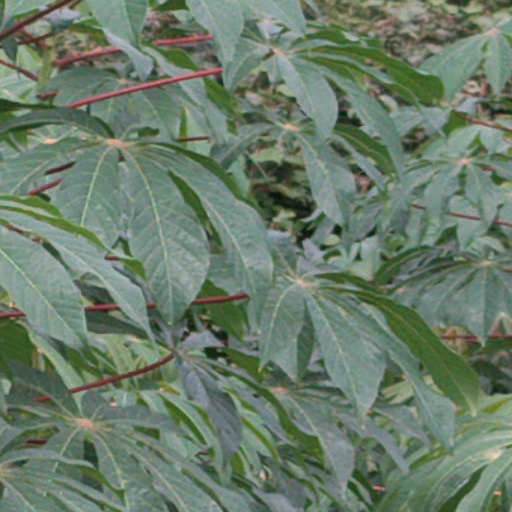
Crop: cassava